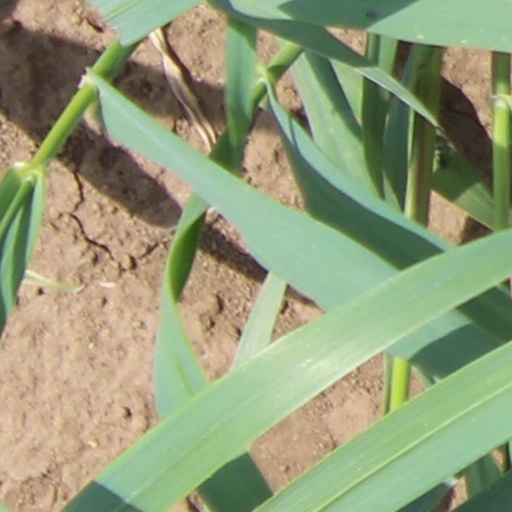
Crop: wheat